The Banana Man

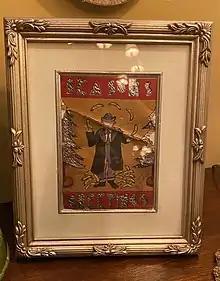
A Christmas card designed by A. Robins, who created the Banana Man character. The card resides in the collection of Captain Kangaroo collector Allan Jones in Cleveland, Tennessee.

Sam Levine (1915–1997) bought Proper's original props and gimmicks from Proper's estate, and performed as The Banana Man on "Captain Kangaroo" and "The Ed Sullivan Show". Allan Jones, a collector from Cleveland, Tennessee, purchased the entirety of the Banana Man props and gimmicks – as well as the rights to the act – on November 13, 2003, from collector Leonard Goodstein of Brooklyn, New York. Goodstein originally purchased the items from the widow of Levine's agent, Max Roth. The Jones family owns the most extensive collection of Captain Kangaroo memorabilia in the world, including the Dancing Bear costume, as well as the Mr. Moose and Bunny Rabbit puppets used on the show. Jones' collection also includes Captain Kangaroo's famous navy blue jacket and the Captain's blonde wig with sideburns. Both were worn on every episode of the program from 1955 until 1971. Jones also owns the Wizard costume, along with the famous keys to the Treasure House. The keys appeared in every episode of the show's first decade, from 1955 to 1965.